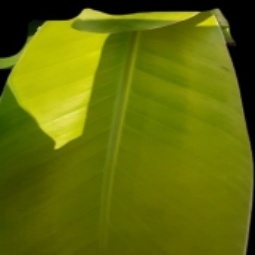
Label: Zinc